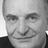
Emotion: happy